Gilwell Scouts Nature Park Sandakan

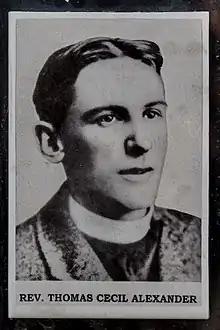
Reverend Canon Thomas Cecil Alexander, as depicted on the North Borneo Scout Movement Monument in Sandakan.

The Government of Sabah has granted the land title for Gilwell SNP Sandakan to PPMCS, which employs and operate it with seven (7) full-time employees since 2017. The park was established on August 15, 2003, as part of preparations to commemorate 100 Years of Scouting in Sabah or Scouting Centennial Anniversary in Sabah, in 2013. The Sabah State Government gazetted District (Bil Pelan 07125491) for Scouting purposes as per Land Ordinance Chapter 68 Declaration of Land Reserved for State Land Sandakan District Under Section 28 (1) (No. JKM PHB 600-2/56 (8)) dated September 1, 2015 after approval from then Sabah State Chief Minister Datuk Musa Hj Aman on August 11, 2005, in perpetuity with no expiry term. By default, the Government of Sabah Chief Minister is Gilwell SNP Sandakan's Patron.